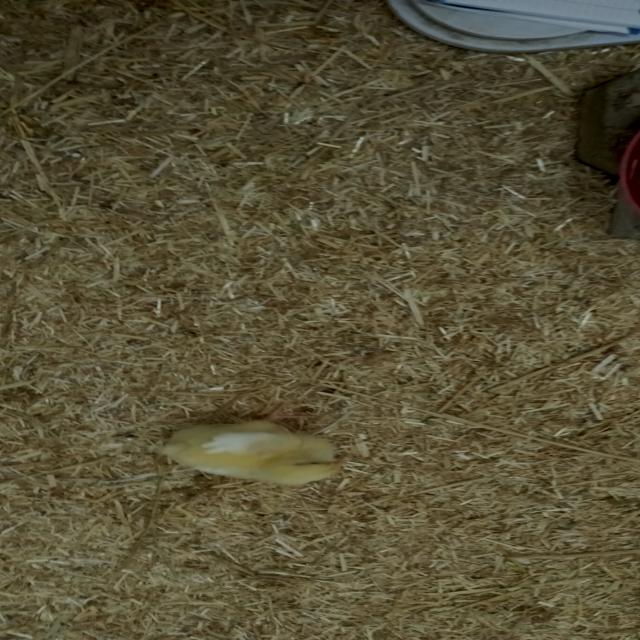
Weight: 179 g